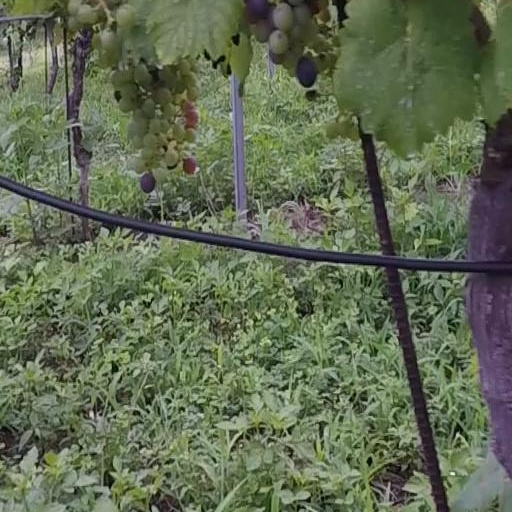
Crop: grape